Lateralization of brain function

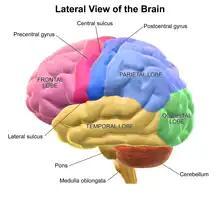
Lateral view of the Brain

Damage to either the right or left hemisphere, and its resulting deficits provide insight into the function of the damaged area. There is truth to the idea that some brain functions reside more on one side of the brain than the other. We know this in part from what is lost when a stroke affects a particular part of the brain. Left hemisphere damage has many effects on language production and perception. Damage or lesions to the right hemisphere can result in a lack of emotional prosody or intonation when speaking. The left hemisphere is often involved with dealing of detail-oriented perception while the right hemisphere deals mostly with wholeness or an overall concept of things.